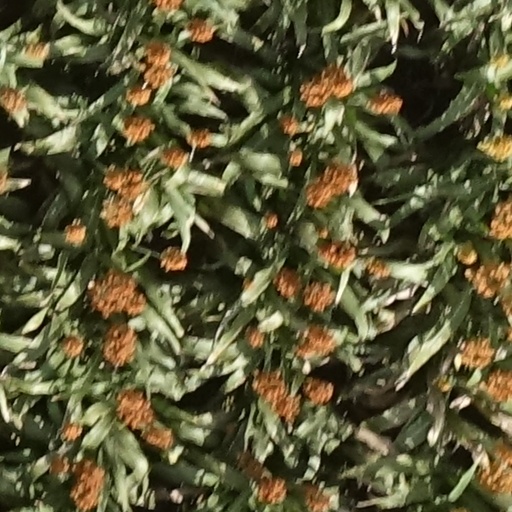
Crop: sorghum